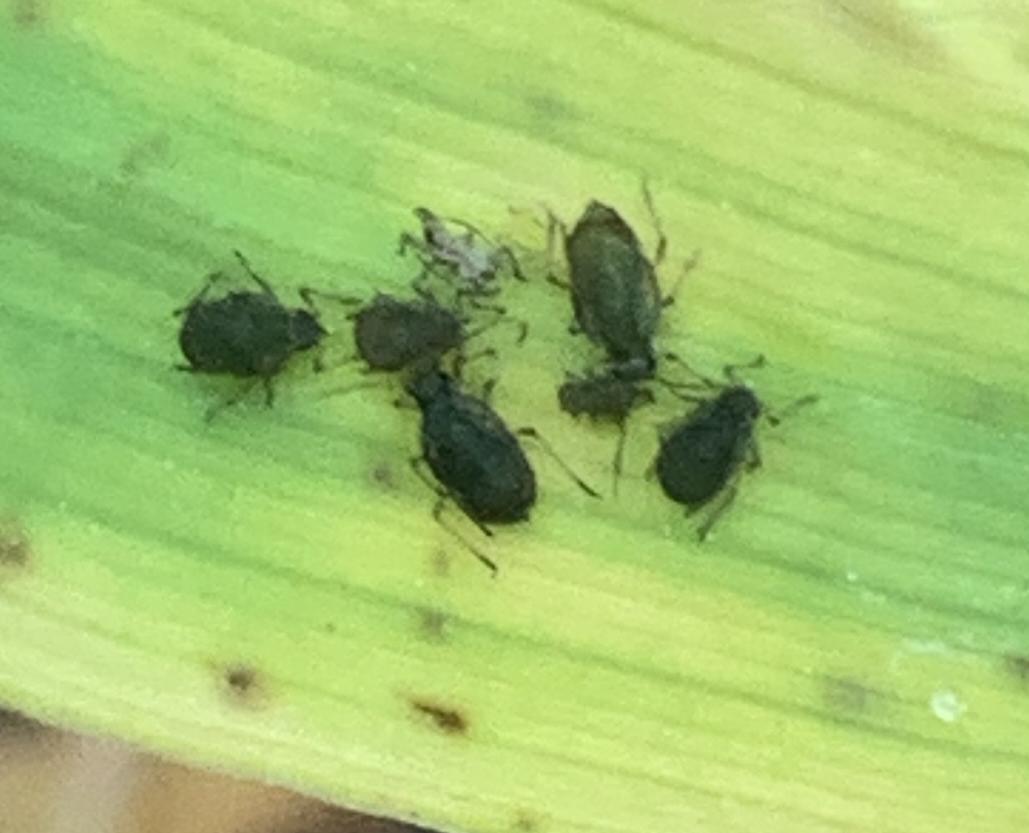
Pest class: bird_cherry_oat_aphid